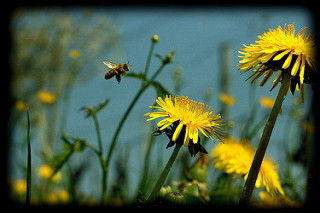
Flower: dandelion